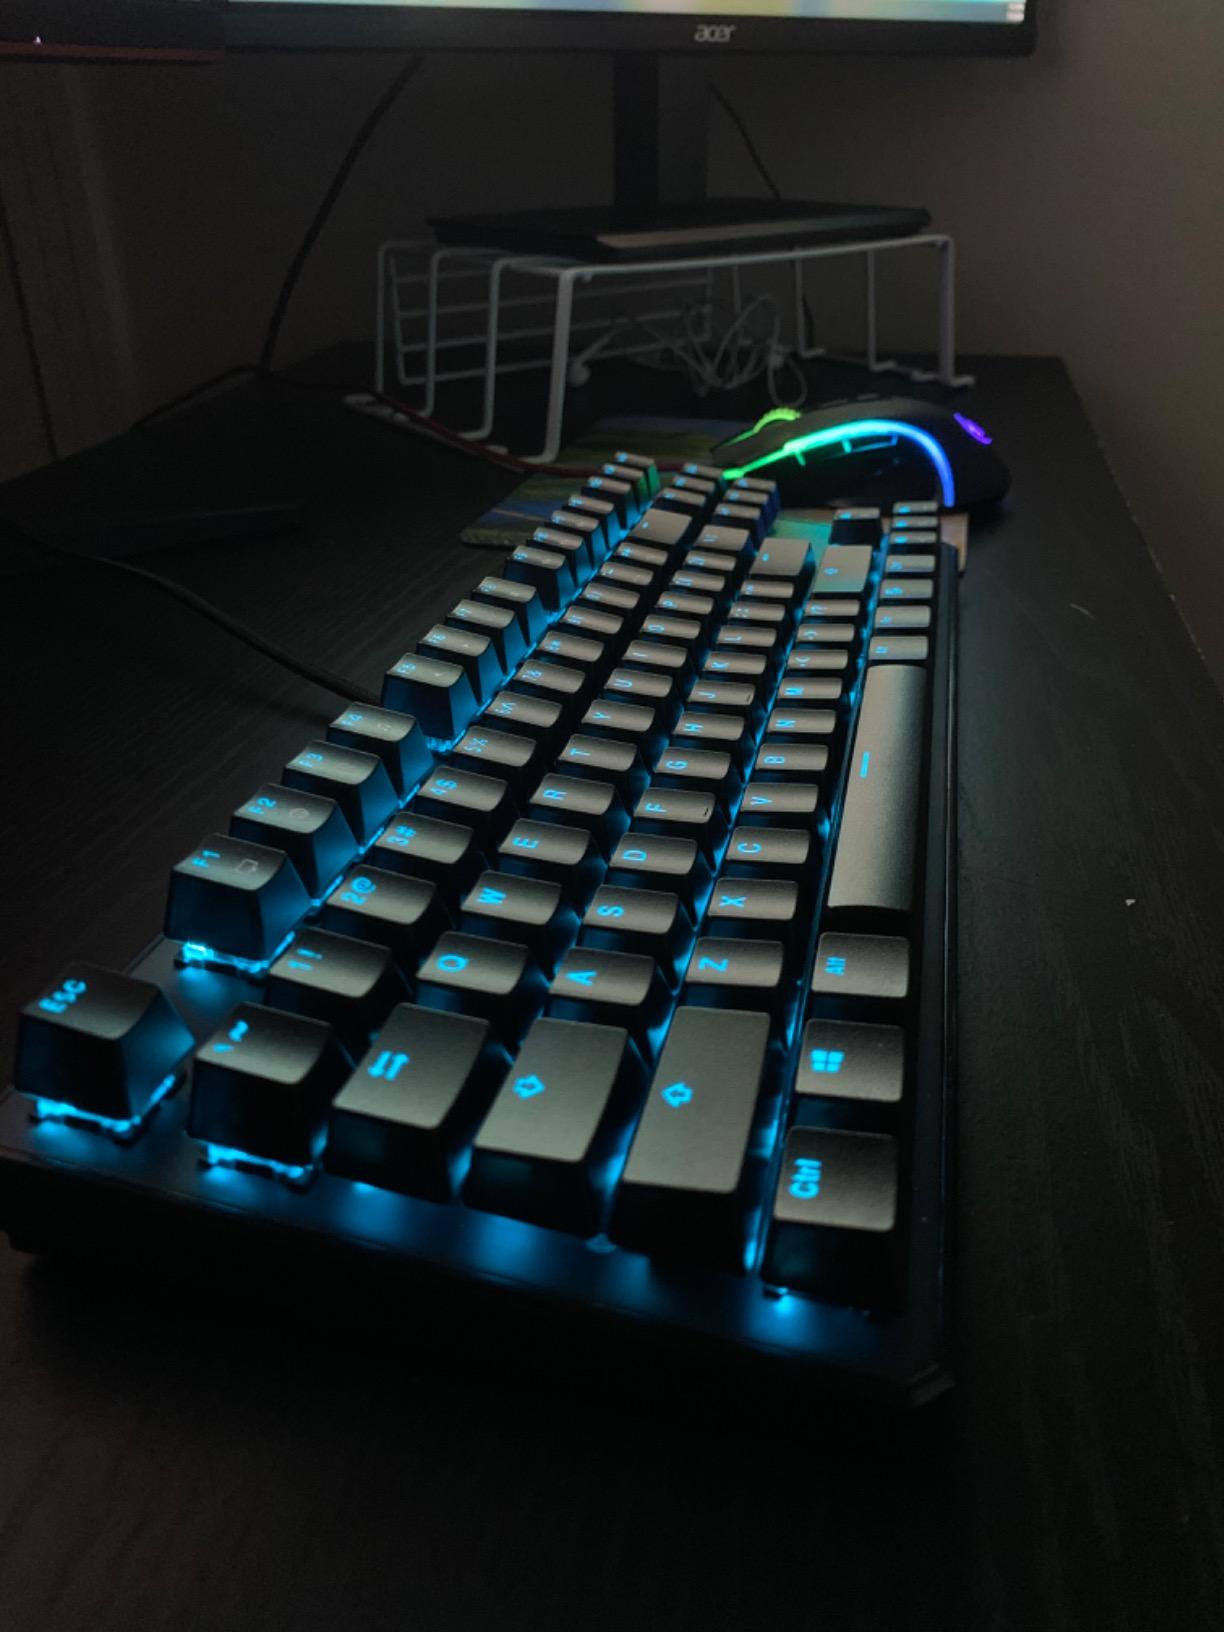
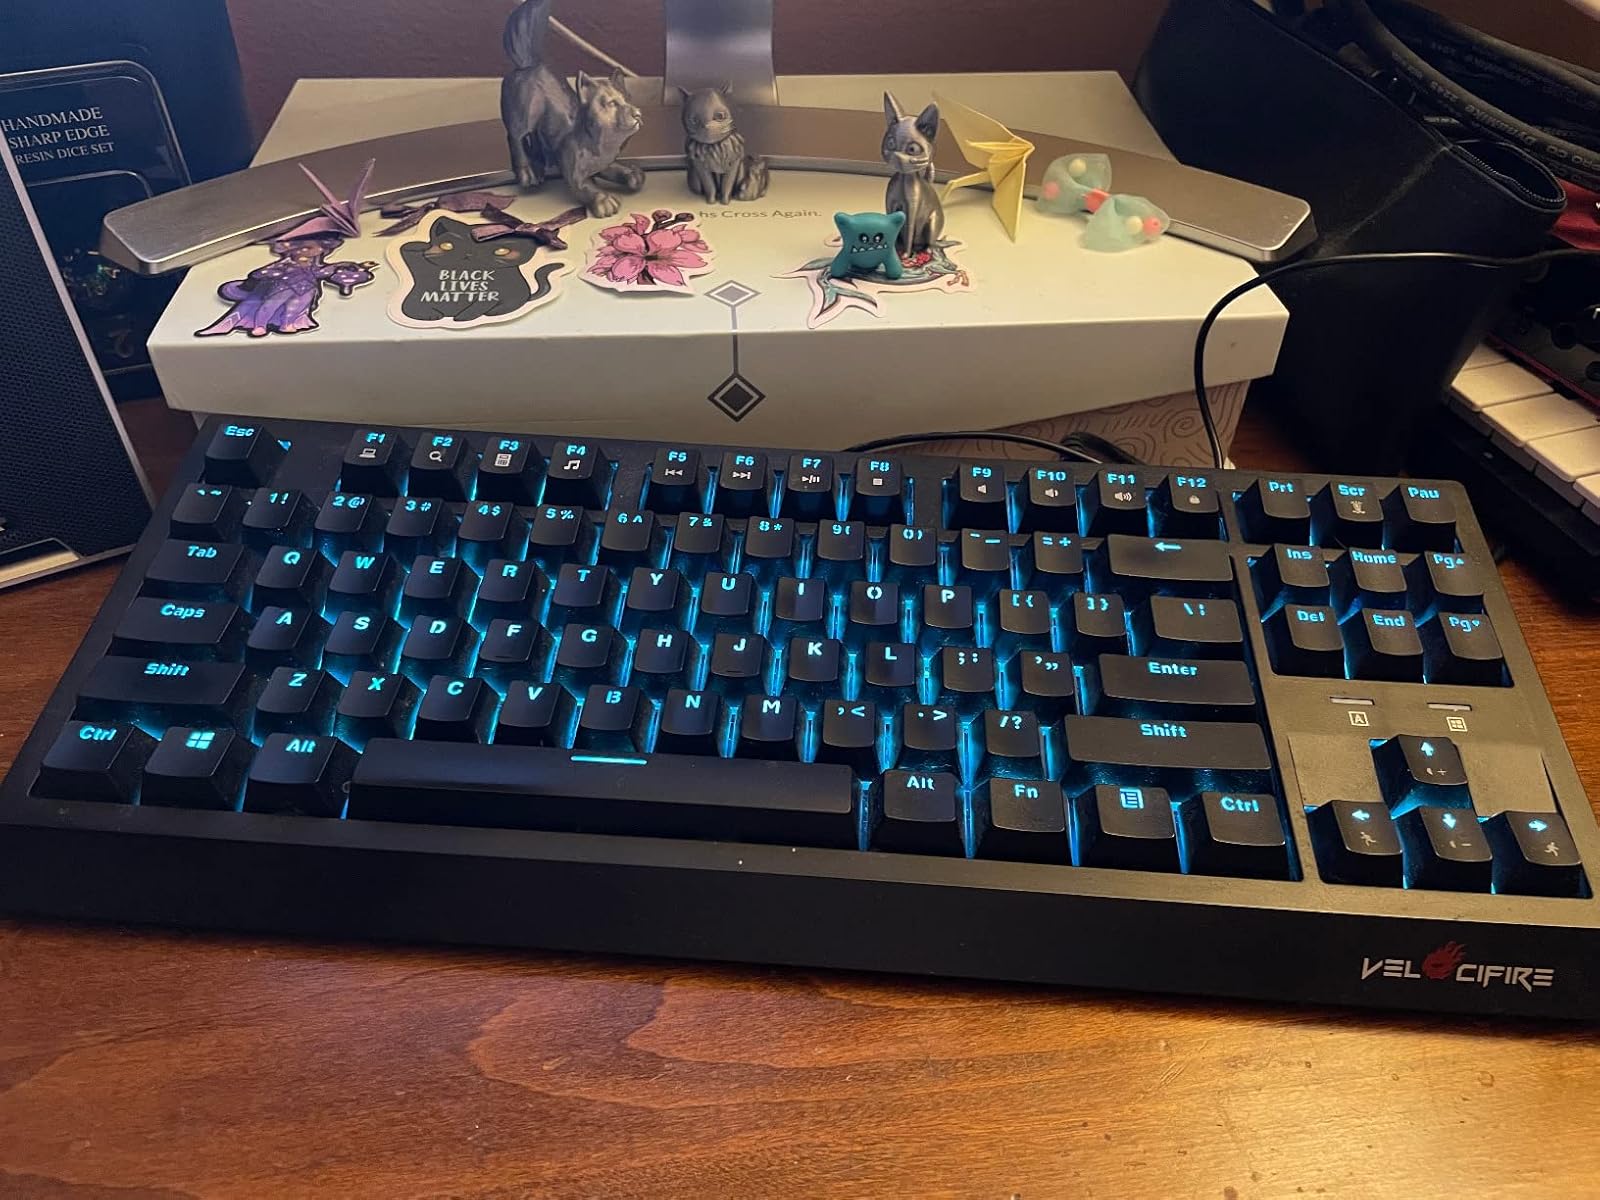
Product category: keyboard
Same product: no